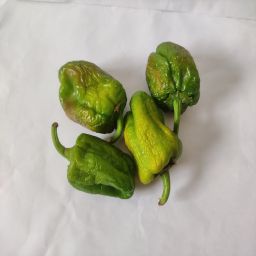
Crop: Bell Pepper
Quality: Old